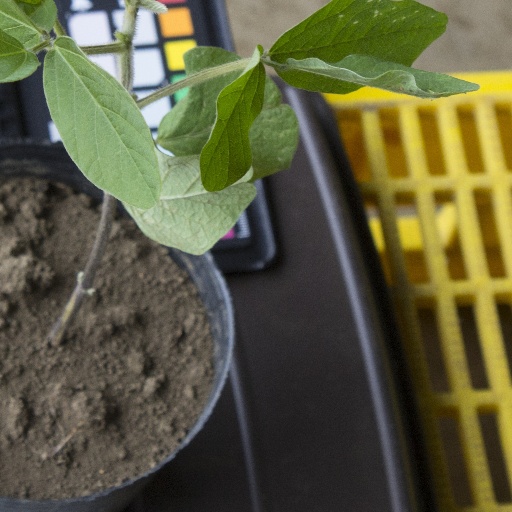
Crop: soybean